Lexus LS

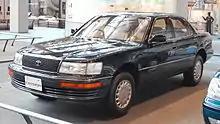
1989 Toyota Celsior

In Japan, the launch of Lexus was complicated by Toyota's existing four domestic dealership networks at the time of its introduction. The Toyota Crown and Toyota Century were exclusive to "Toyota Store" locations. During the LS 400's development, local dealers' requests for a Japanese domestic market version had grown, and a right-hand-drive Toyota Celsior-badged version was introduced shortly after the LS 400's U.S. debut, and introduced on 9 October 1989 and only available at "Toyopet Store" locations. The Celsior, named after the Latin word for "supreme," was largely identical to the LS. Models came in either basic "A," a "B" model with uprated suspension, or fully equipped "C" trim specifications. The Crown and the Crown Majesta, which appeared later in 1991, were only available at "Toyota Store" locations which carried Japan-only Toyota luxury models, like the Century. Ownership costs for Japanese drivers were and are expensive due to Japanese Government dimension regulations and annual road tax obligations. Owning a Celsior in Japan is also considered extravagant due to the fact urban two-way streets are usually zoned at or less. The Celsior introduced two world firsts: high-performance twin-tube shock absorbers and an air suspension combined with an upgraded version of Toyota's semi-active Toyota Electronic Modulated Suspension, called Piezo TEMS.